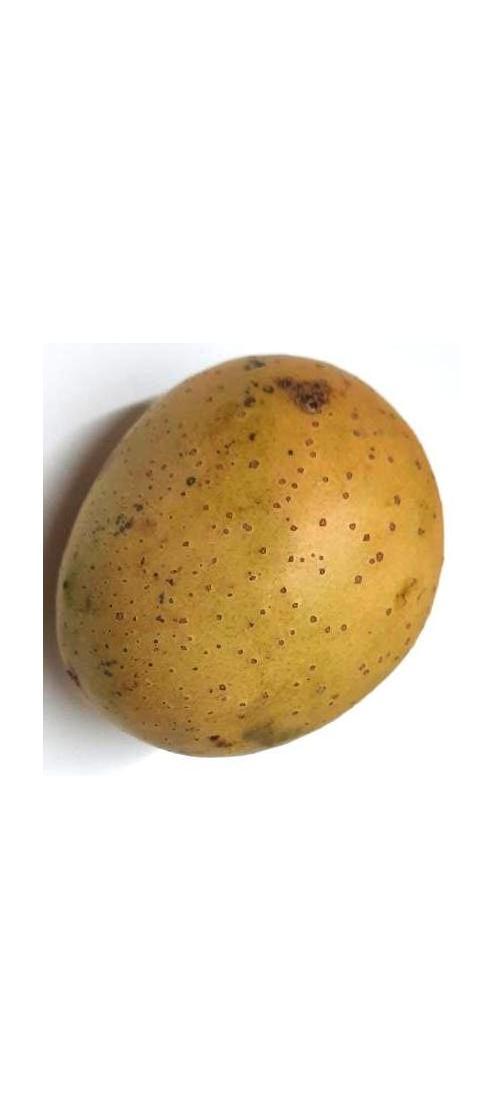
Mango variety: Gourmoti